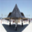
Label: airplane